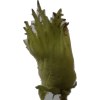
Label: peanut_shell_1x